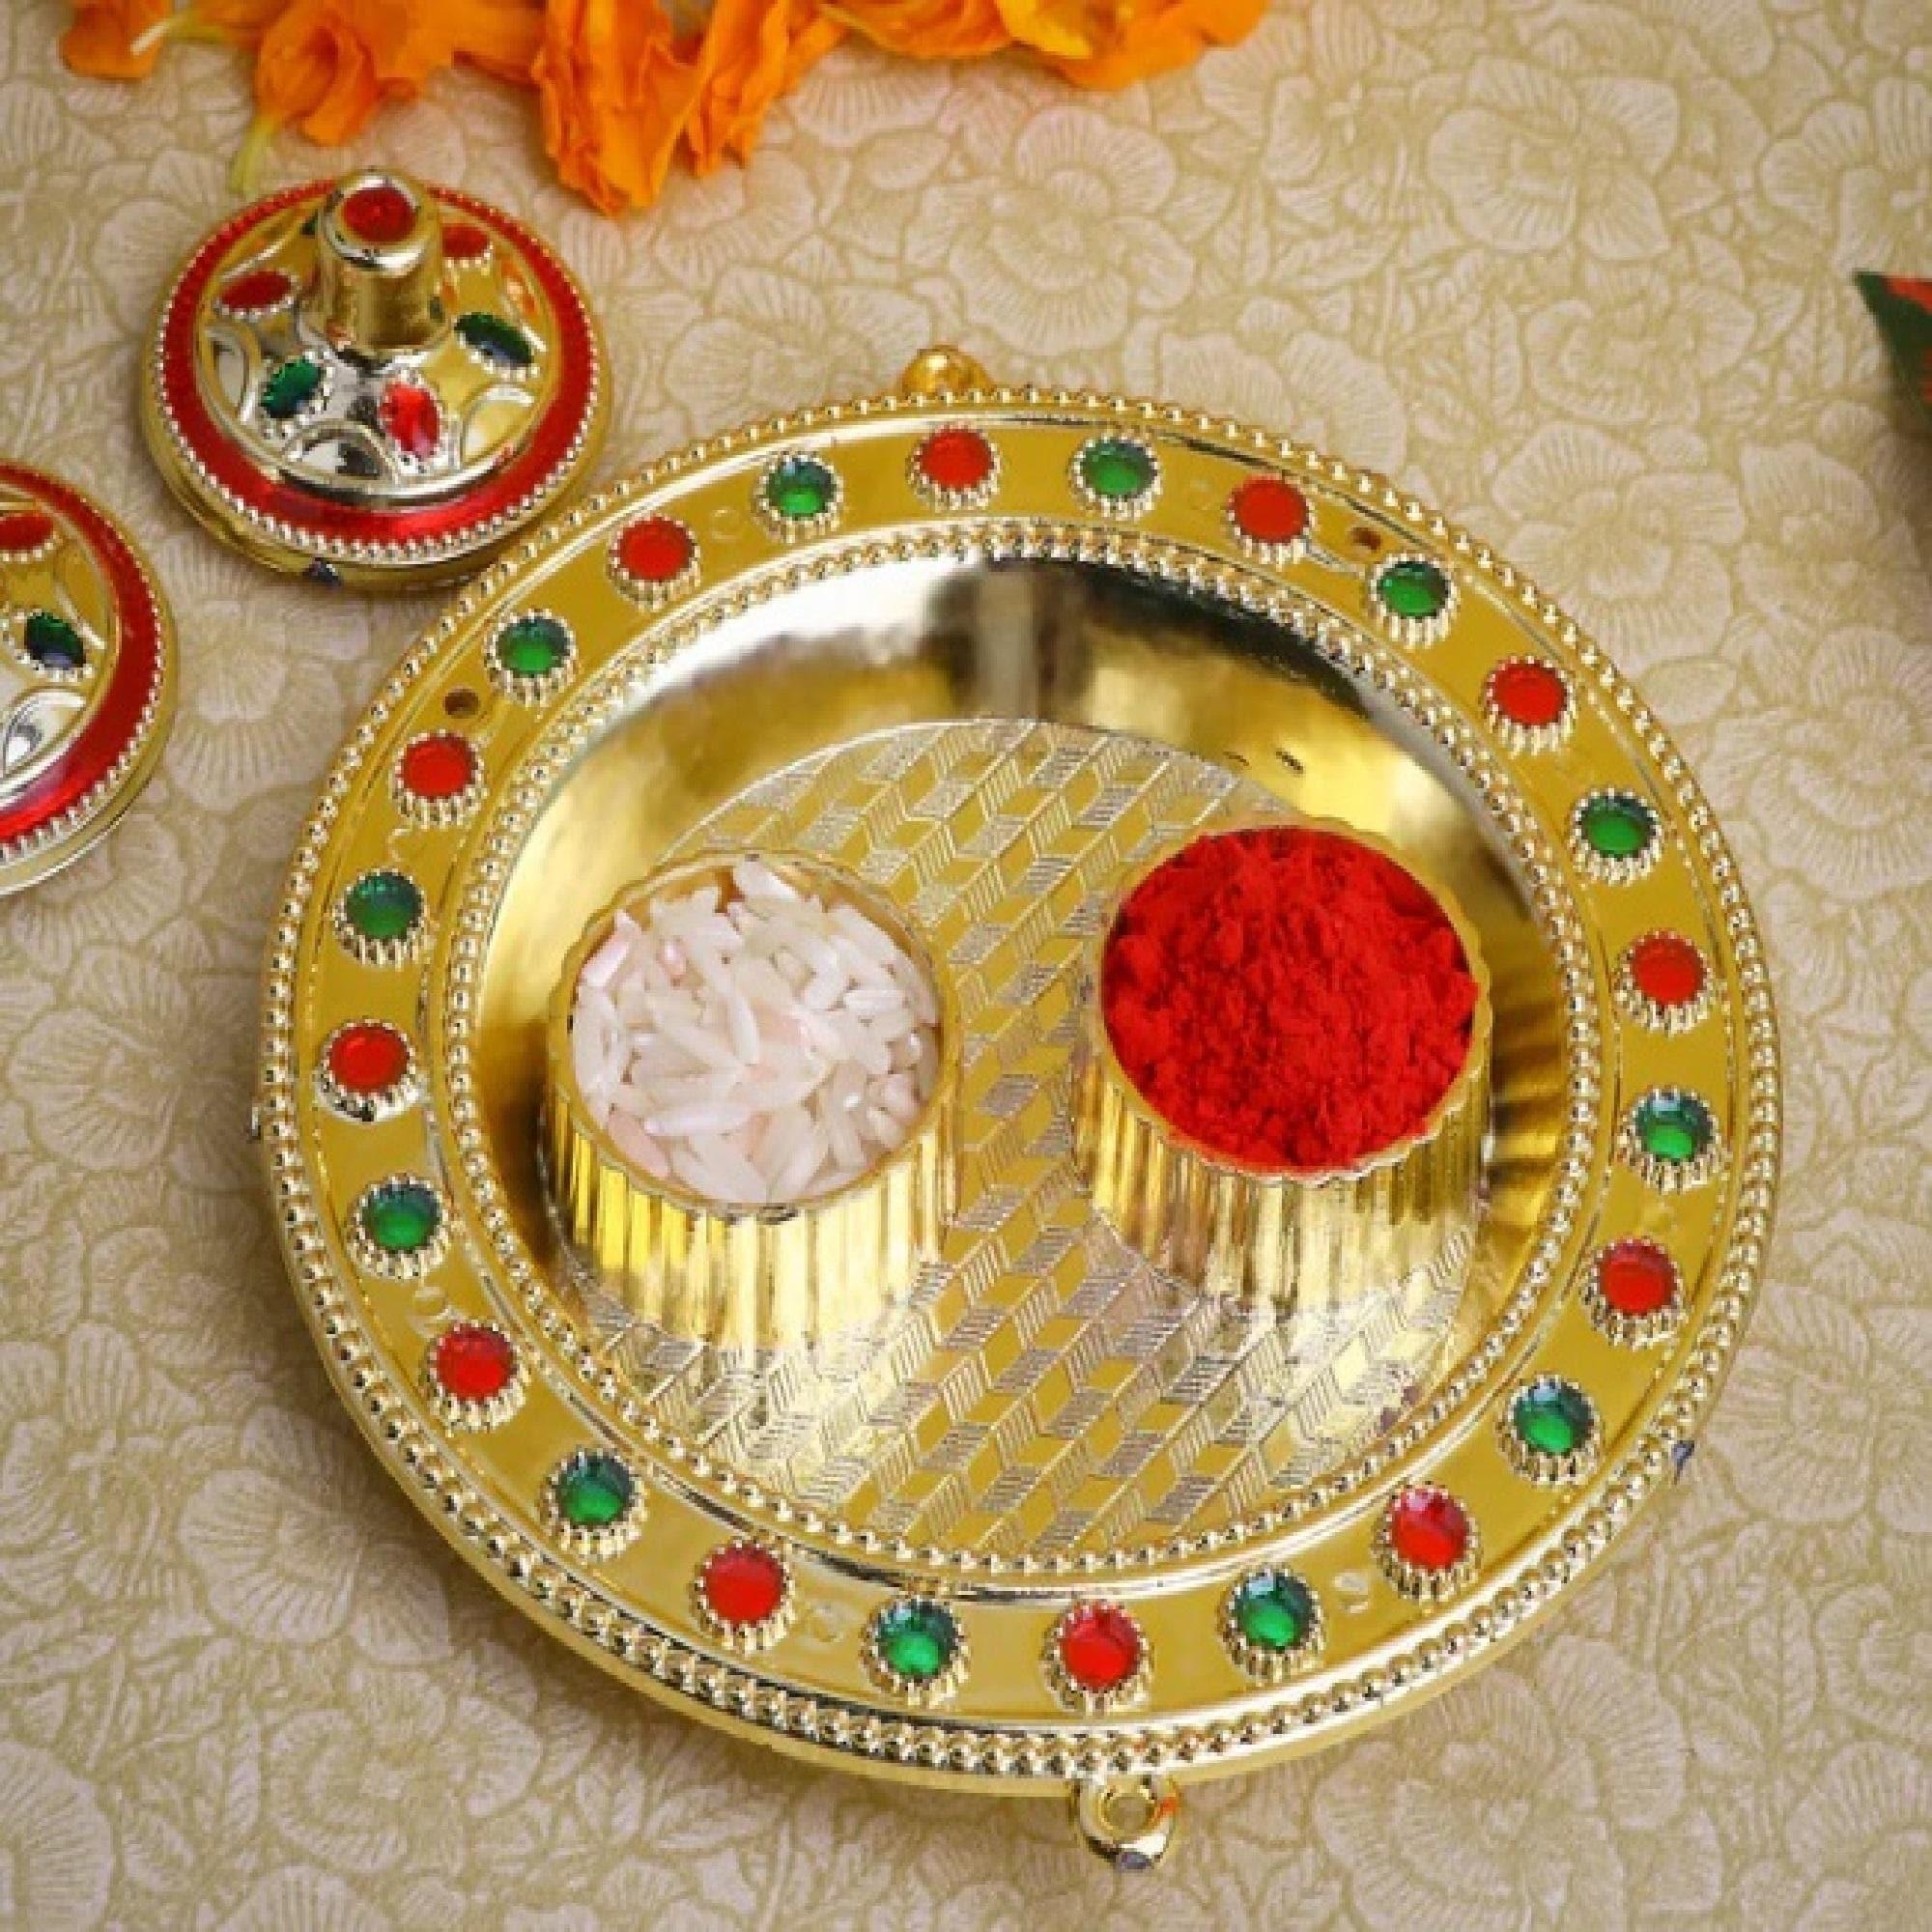
SIMRON Swastic Gold with Unique Motis Design Rakhi for Brother Bhaiya Bhai Rakhi Bracelet| Brother Rakhi Set | Rakhi Gift for Brother | Kids Rakhi | Adults Rakhi | Rakhi Gift Pack of 6
Type: Rakhis
Brand: Simron
Price: Rs. 259
SIMRAN JEWELS Swastic Gold with Unique Motis Design RAKHI UNIQUE LOOK: Our exclusive collection has lovely handcrafted Rakhi to complement the creative and unique look. MADE IN INDIA: All our products are manufactured in India and are exclusively crafted to adorn your persona. Designer rakhi - a touch of modernity into the traditional and sacred thread of rakhi. The rakhi thread is introduced for the celebration of the festival of rakhi that is also known as Raksha Bandhan. Rakhi is the festival of expressing feelings of love. Thus what can be better than expressing it to your loving brother by bringing a designer rakhi for him this year. Gift your brother this wonderful and fabulous looking rakhi this Raksha Bandhan and express your love in the most amazing way.​
Features: Send Love to Your Brother via Our Store acknowledge your love for Your Brother by sending this beautiful RAKHI with a Promise that your bond with him will grow stronger with each passing moment,Vocal For Local | Made in India Handmade Rakhis - High Quality Material Used. The designer patterns in the aesthetic style with shimmering glimpse highlights the true beauty of this traditional thread,Special Rakhi For The very special occasion to celebrate the undying bond of love between a brother and a sister
Included: 6N-Rakhi-1N-Kumkum-&-Chawal,1N-Rakhi-Card